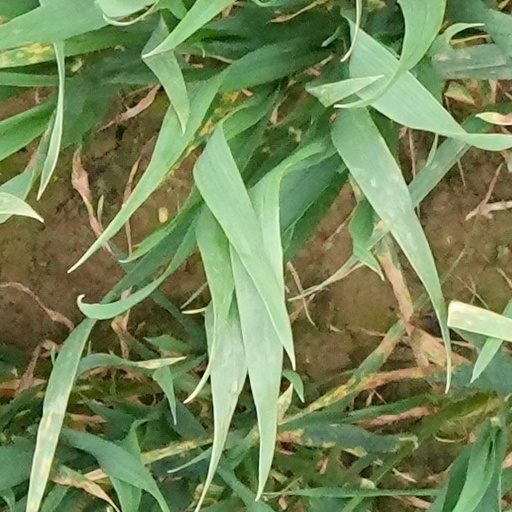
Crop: wheat